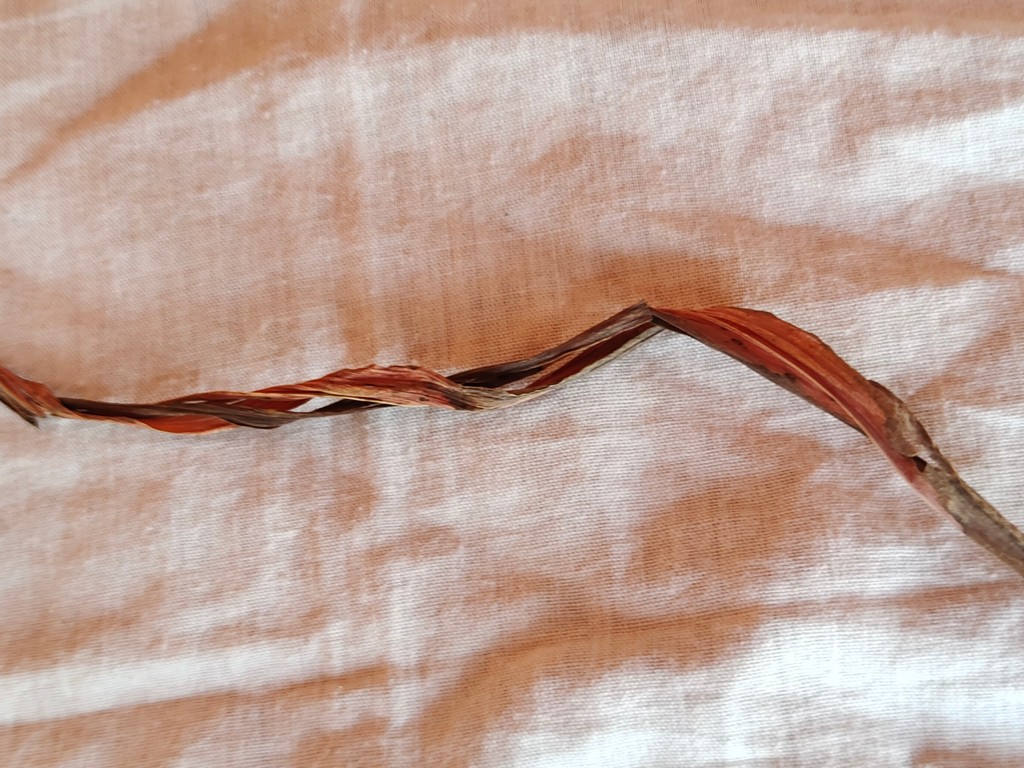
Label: Dried